Literary societies at Washington & Jefferson College

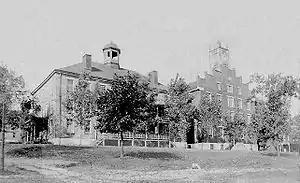
A view of Jefferson College in the 1830s, showing Providence Hall

It was debate, both intra-society and between competing societies, that was the focus of attention. Debates topics ranged from "Ought females to receive a liberal education?" at Washington in 1817, to "Would the removal of Jefferson College to Washington be a public advantage?" at Philo in 1817. The question of "Is female modesty natural or artificial?," debated at one of the first meetings of Franklin, was decided to be "natural." On the question of "Are spirituous liquors of advantage to society?" Charles Lucas argued the "Yea" position. Among student, intra-society awards for skill at debate were more esteemed than being named first in one's graduating class.